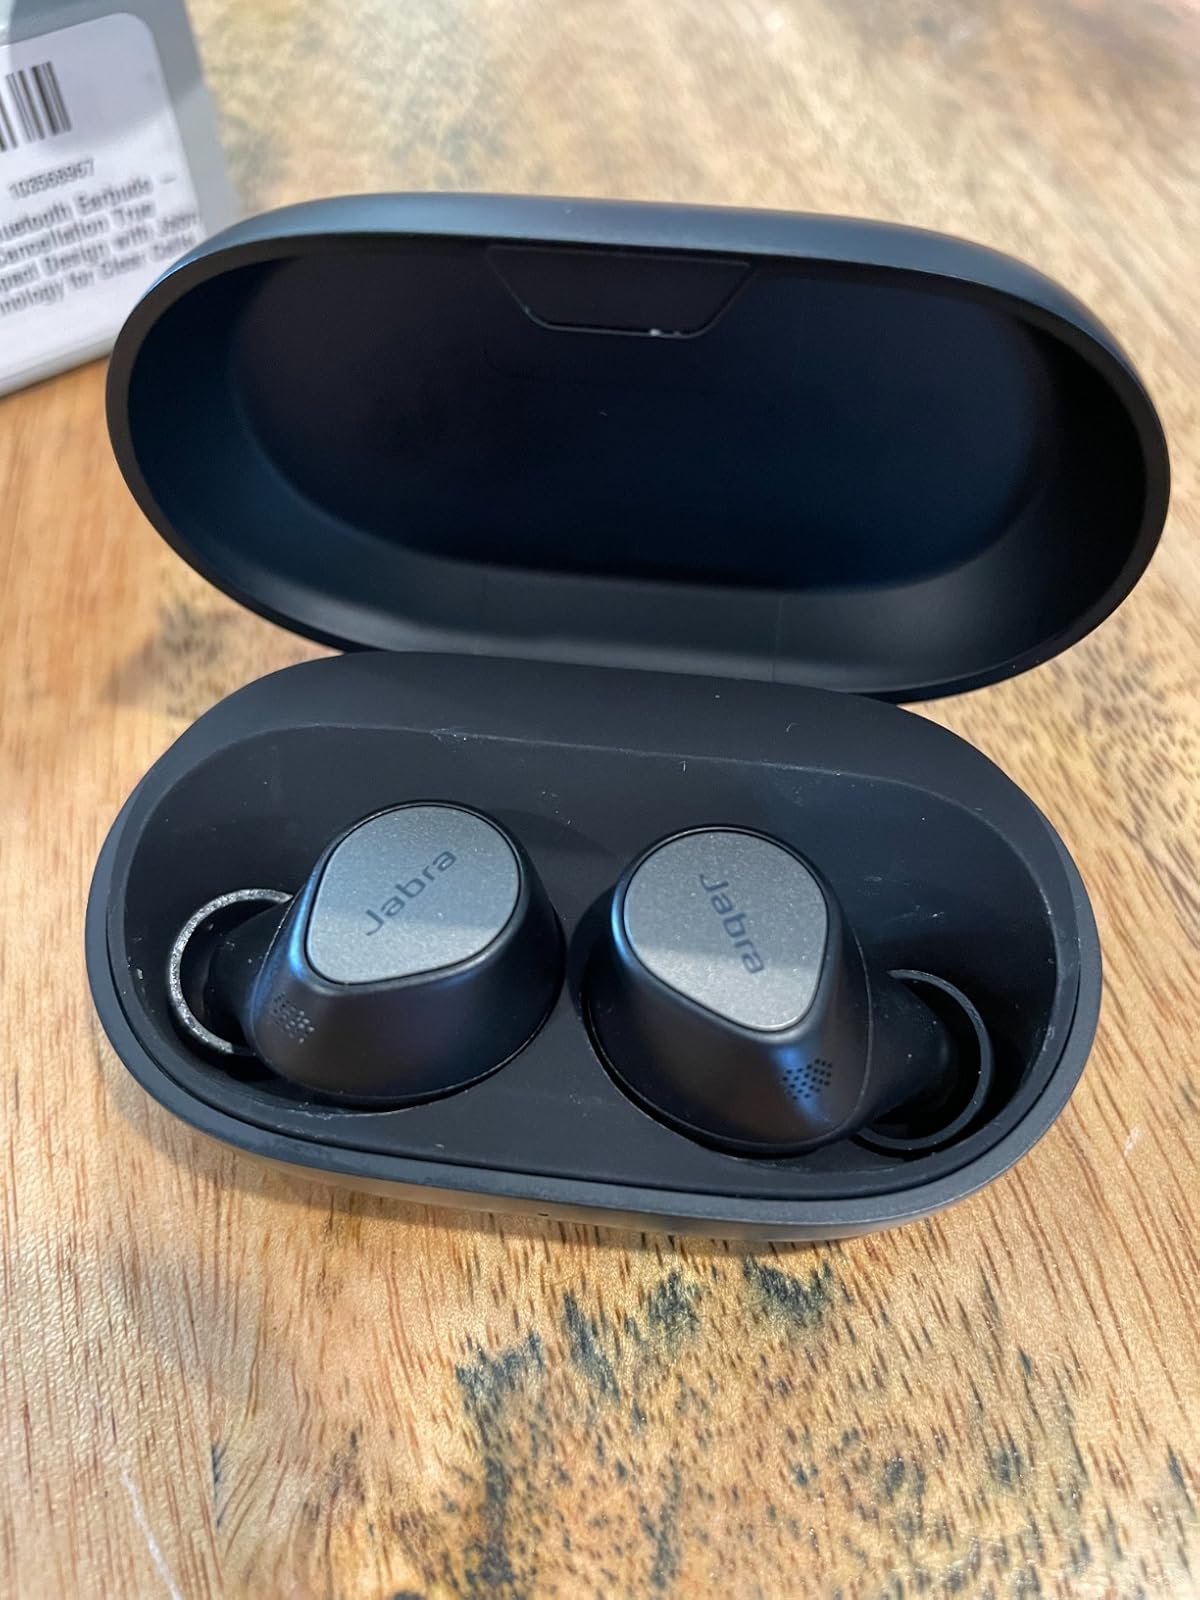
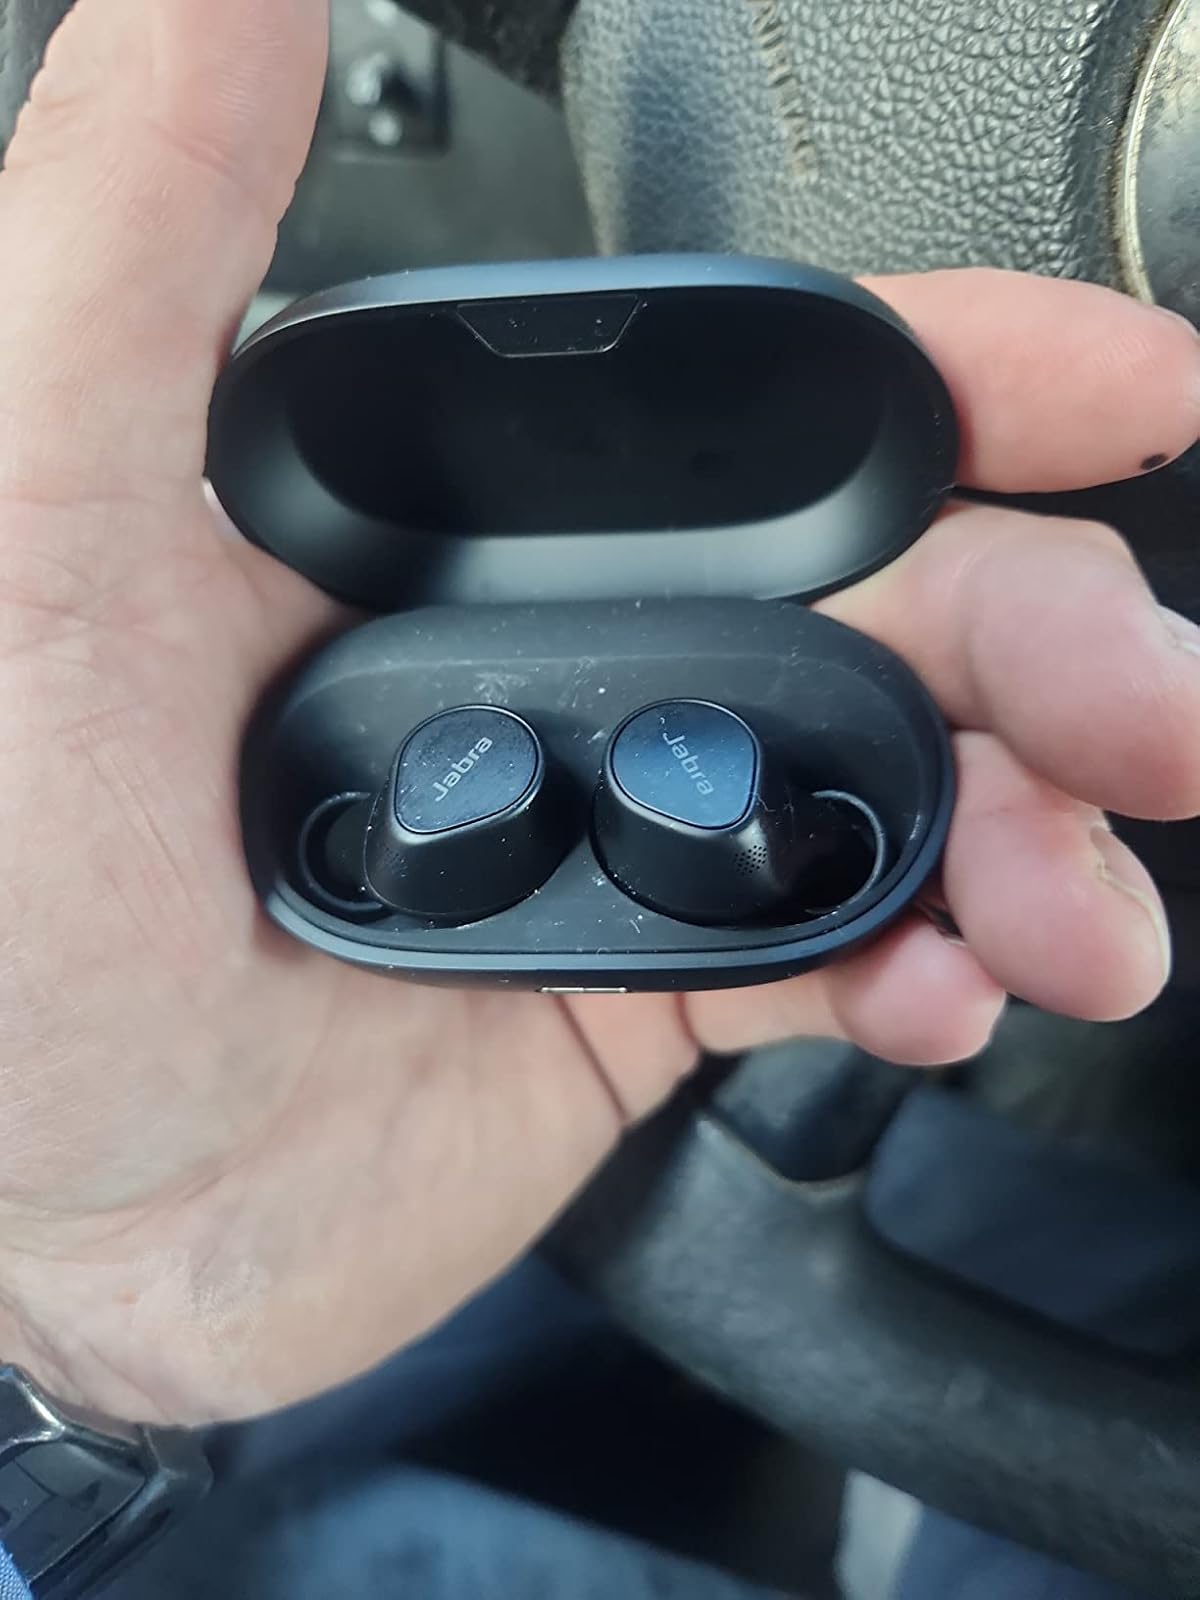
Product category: earbuds
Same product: yes